Cosmic pluralism

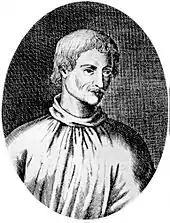
The earliest depiction of Giordano Bruno, a supporter of cosmic pluralism, is an engraving published in 1715 in Germany, presumed based on a lost contemporary portrait.

Cosmic pluralism, the plurality of worlds, or simply pluralism, describes the belief in numerous "worlds" (planets, dwarf planets or natural satellites) in addition to Earth (possibly an infinite number), which may harbour extraterrestrial life.